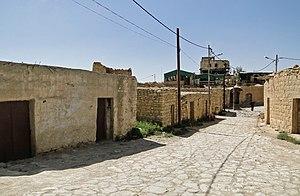
Une rue dans le village de Dana en Jordanie